A.K. (film)

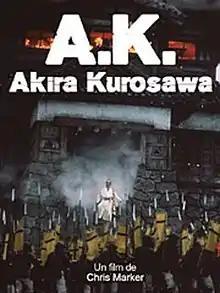

A.K. is a 1985 French documentary film directed by Chris Marker about the Japanese director Akira Kurosawa. Though it was filmed while Kurosawa was working on "Ran", the film focuses more on Kurosawa's remote but polite personality than on the making of the film. The film is sometimes seen as being reflective of Marker's fascination with Japanese culture, which he also drew on for one of his best-known films, "Sans Soleil". The film was screened in the Un Certain Regard section at the 1985 Cannes Film Festival.